Samuel of Worms

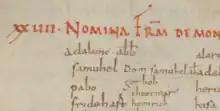
Samuel's name (second from top) in the list of Lorsch monks in the Reichenau confraternity book

Samuel (died 7 February 856) was the abbot of Lorsch and bishop of Worms from 837 or 838 until his death.